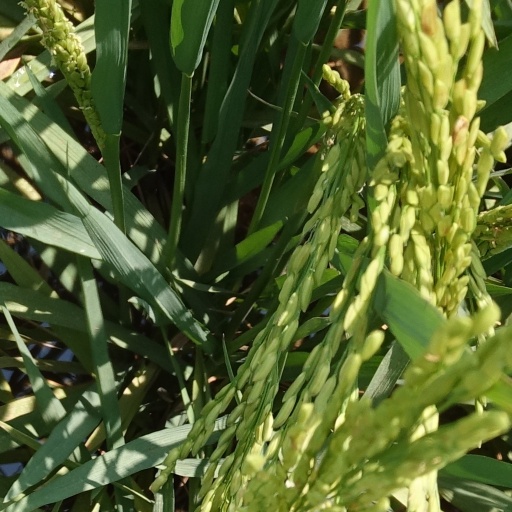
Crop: rice